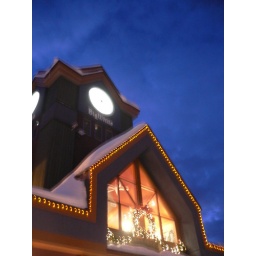
The clock tower in the village center